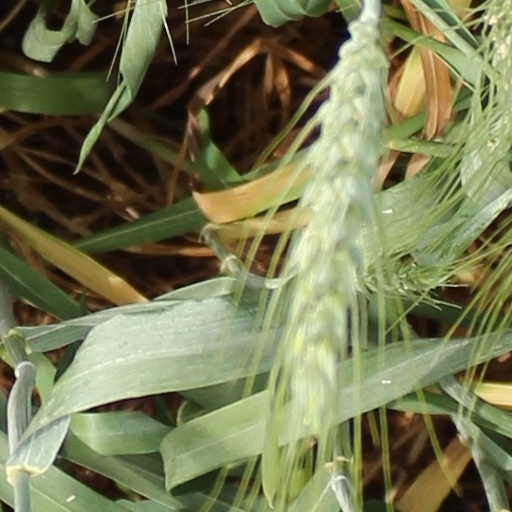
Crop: wheat